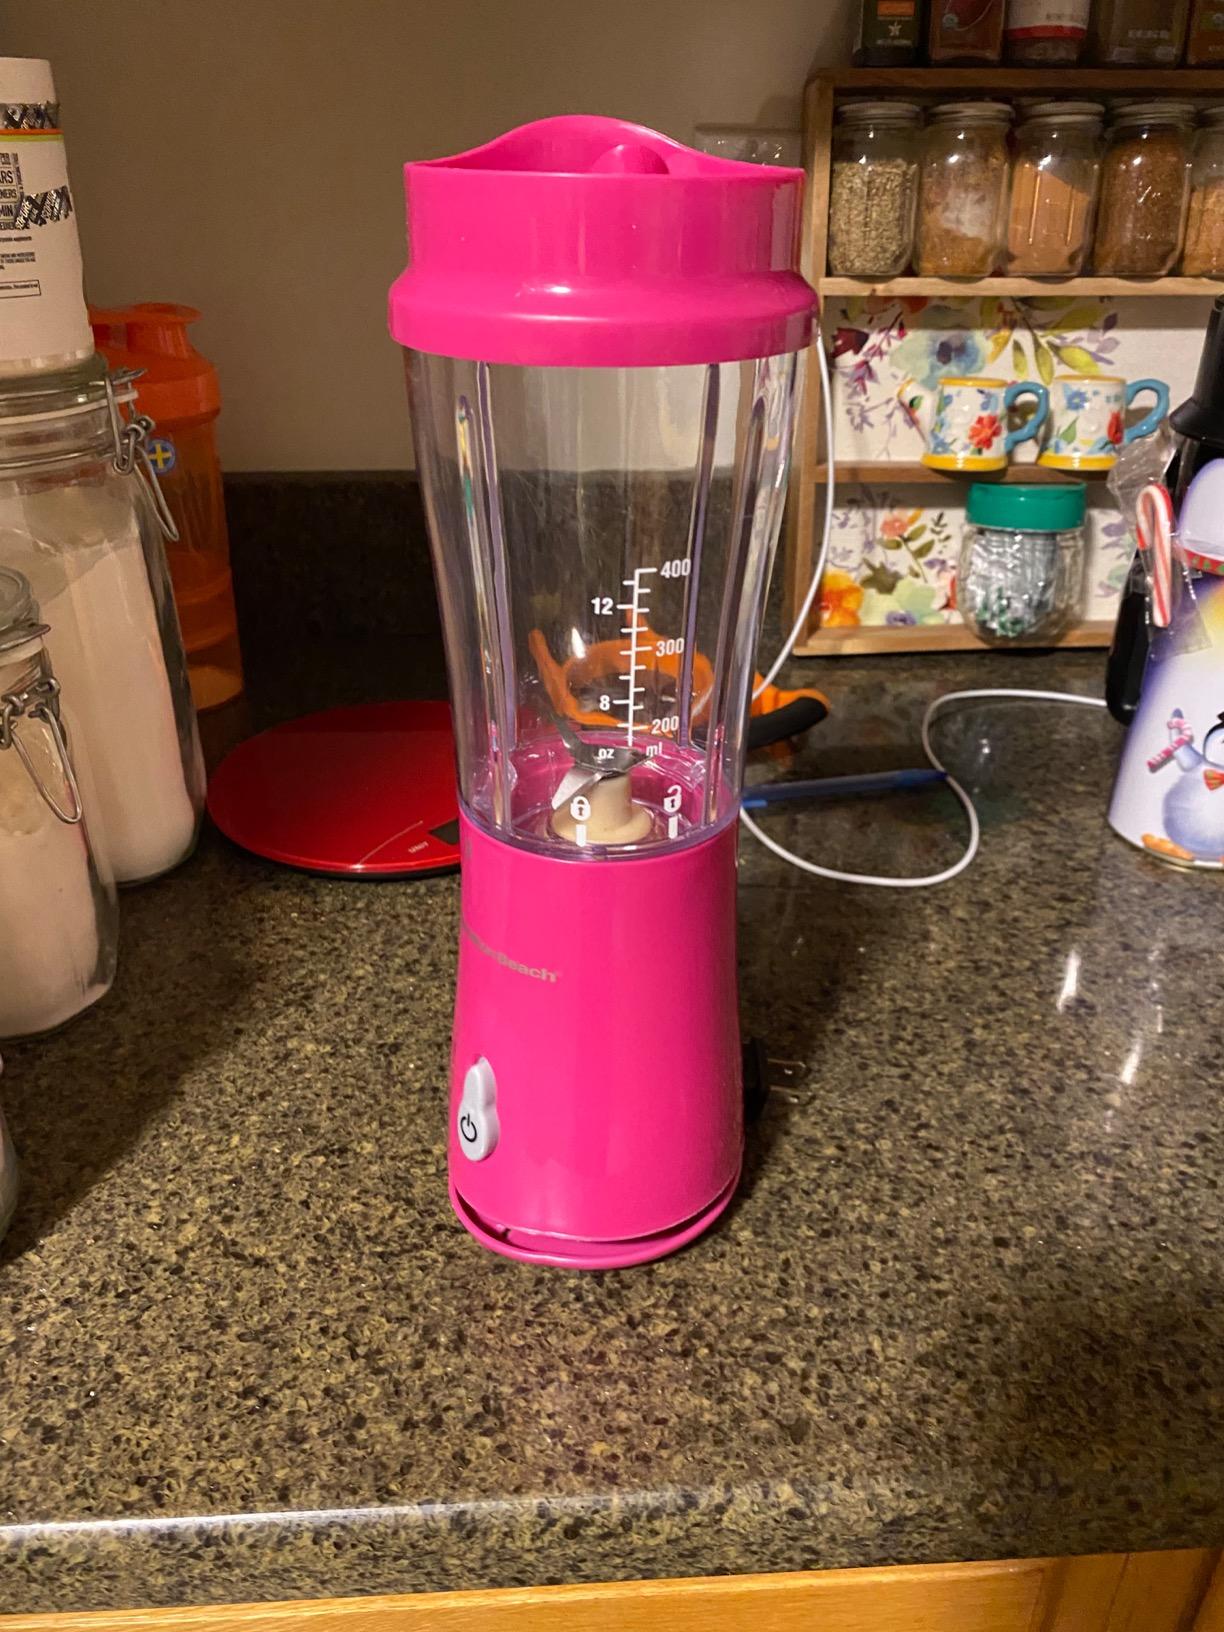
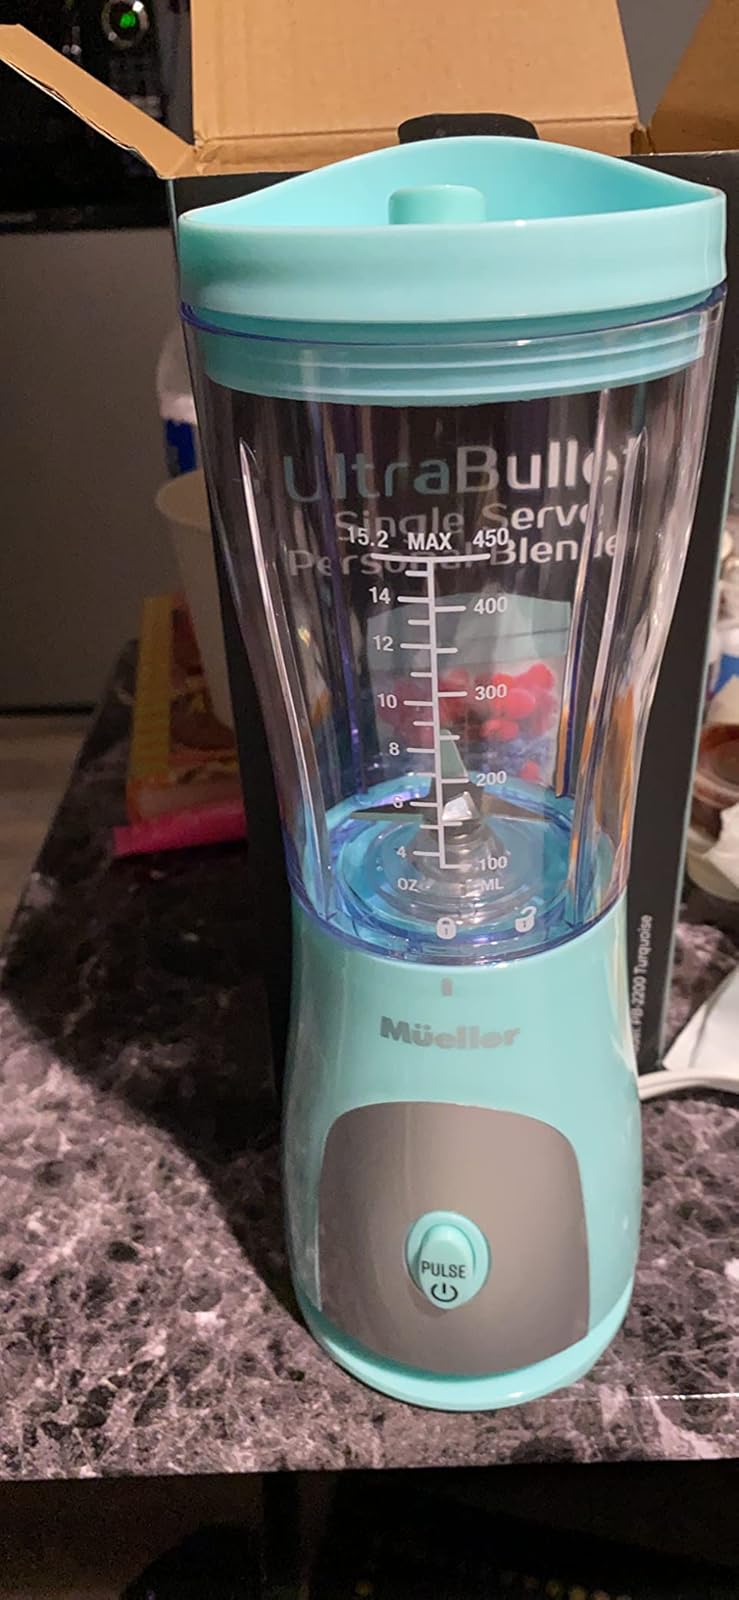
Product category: items_blender
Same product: no